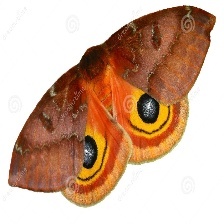
Species: IO MOTH